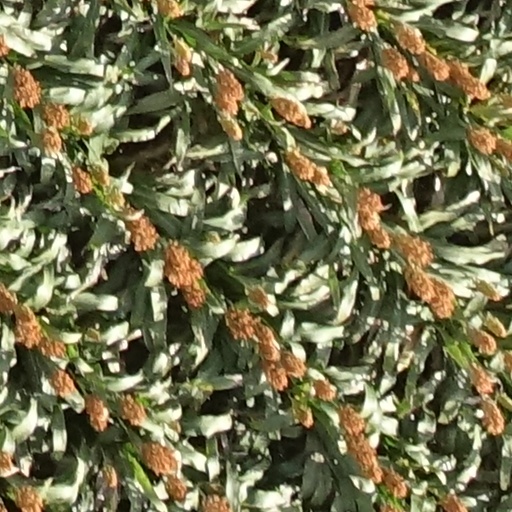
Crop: sorghum